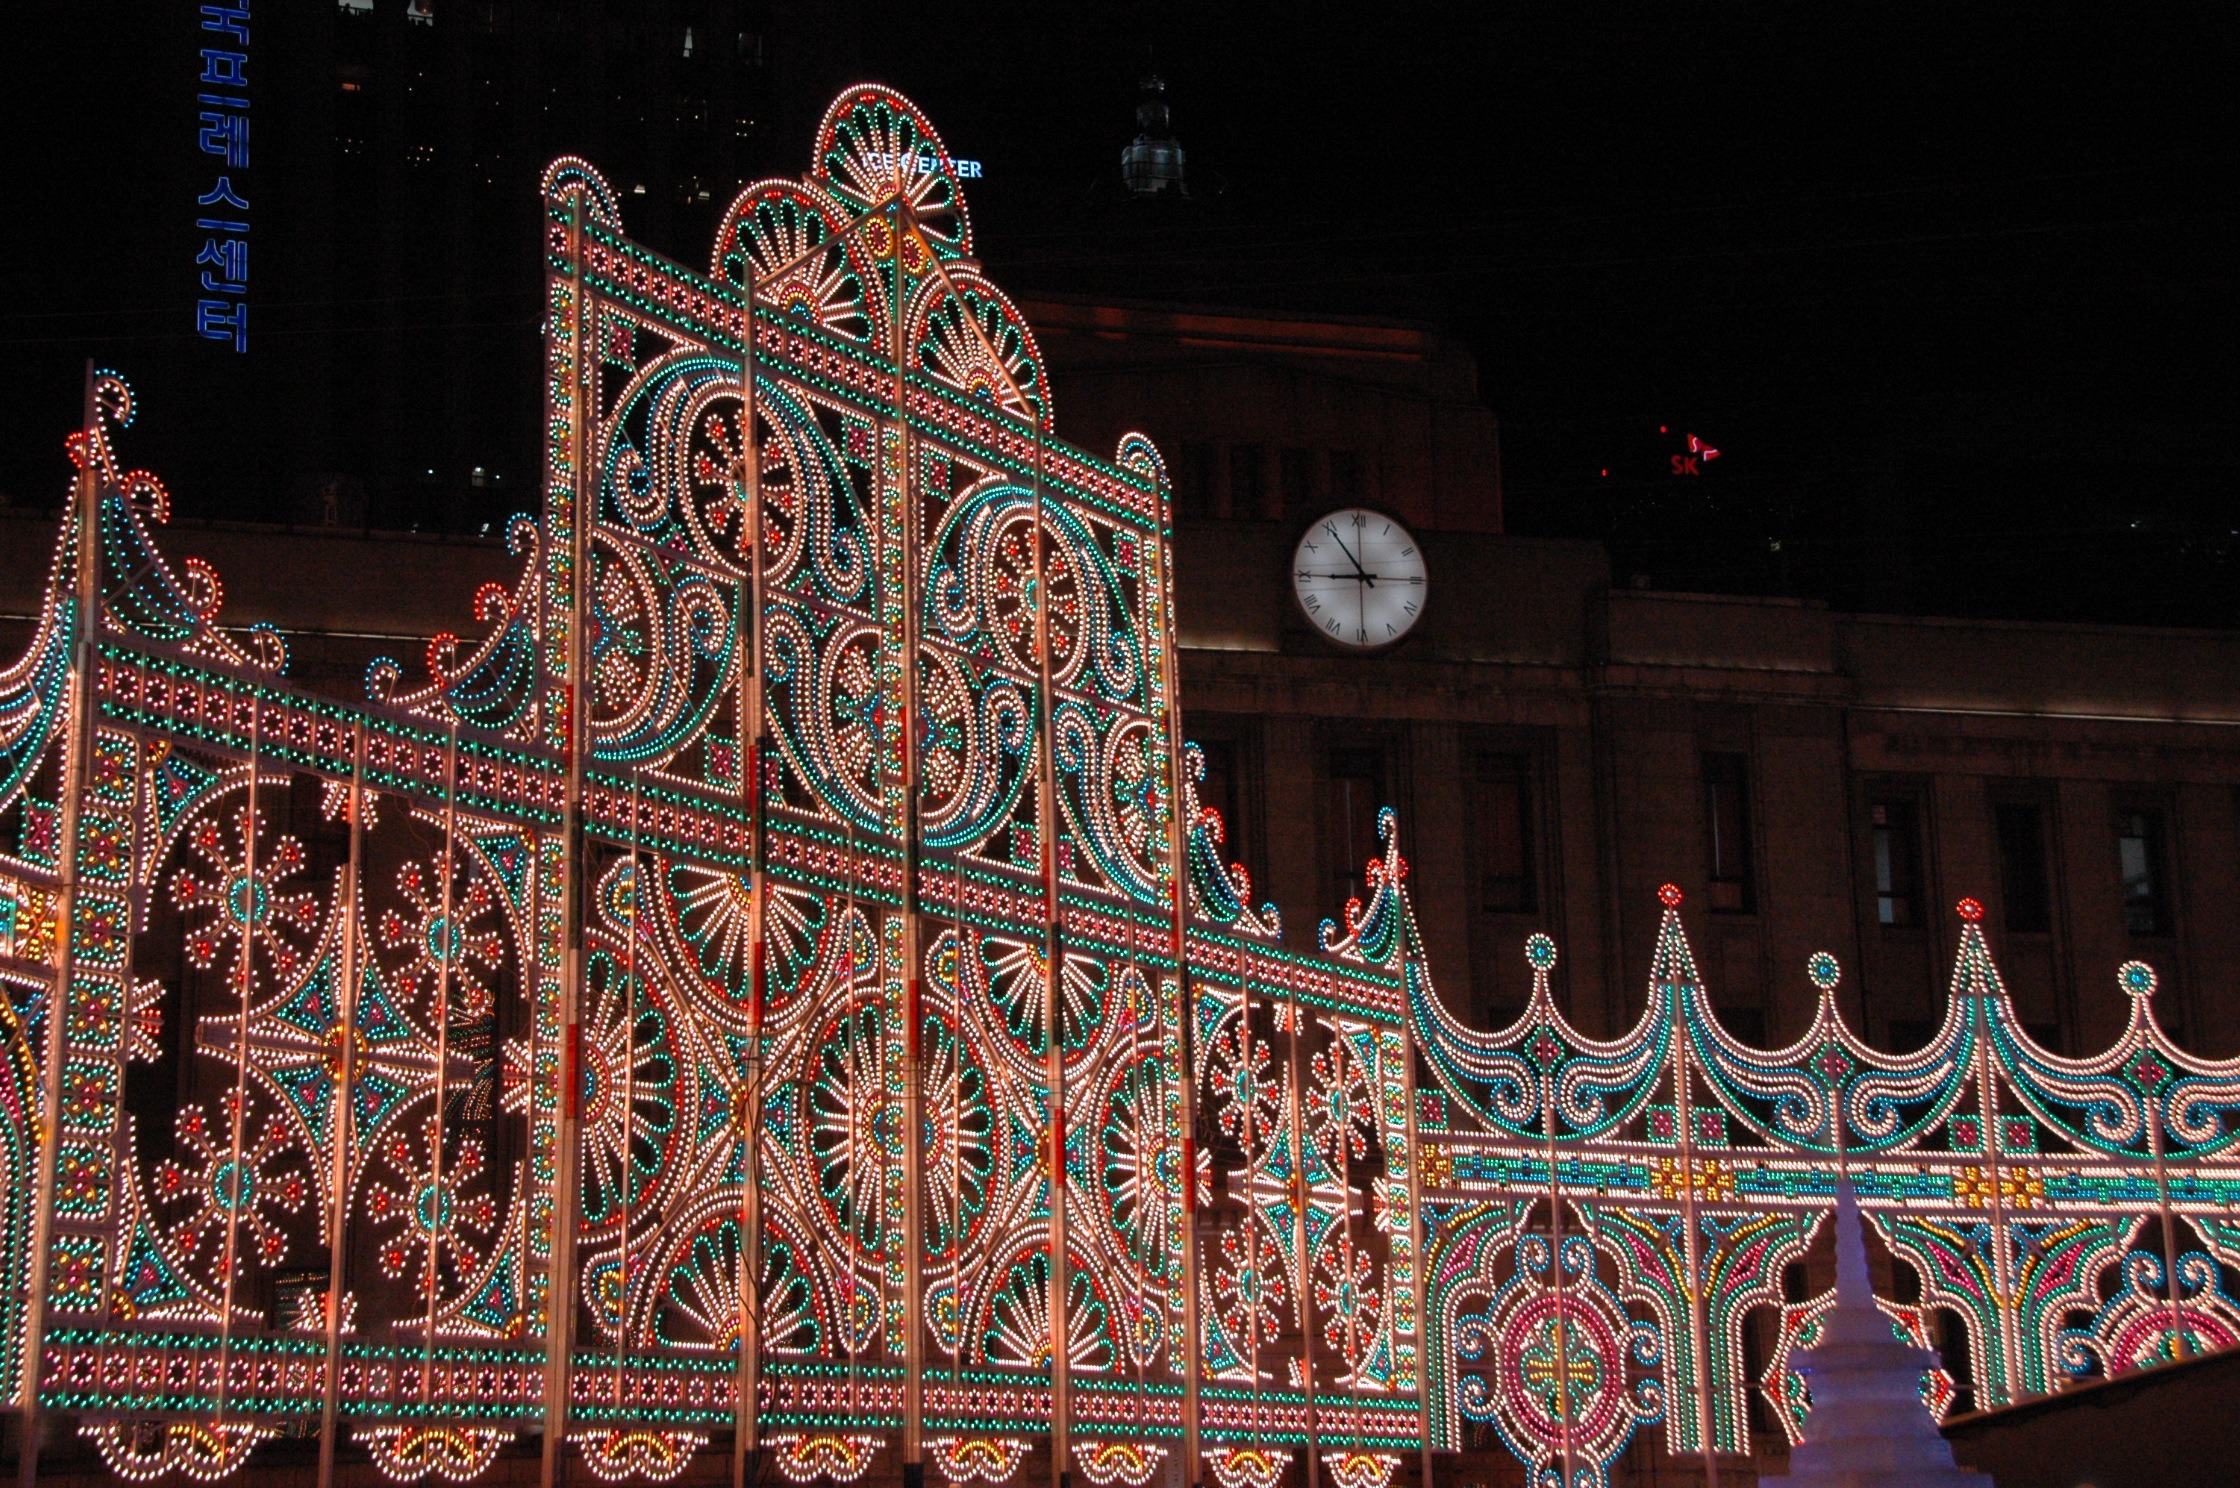
night, amusement park, christmas, place of worship, wall clock, temple, shrine, night view, the clock tower, christmas lights, hindu temple, seoul city hall, seoul square